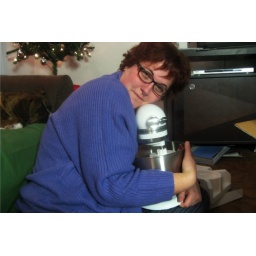
Her coveted stand mixer is finally sitting in the kitchen waiting for something to bake.